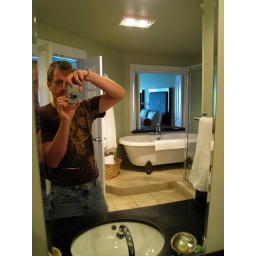
Our hotel bathroom has a window above the tub that opens into the main room